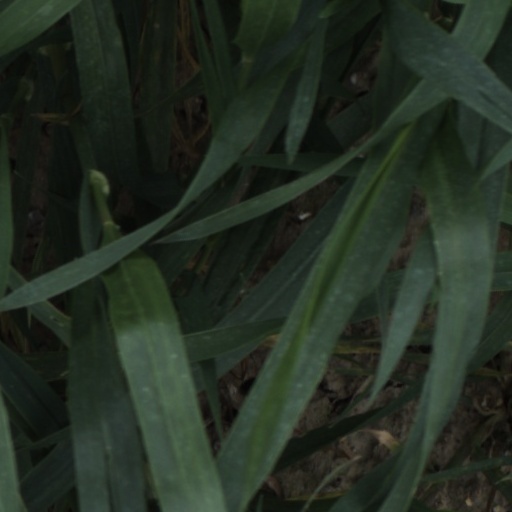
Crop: wheat